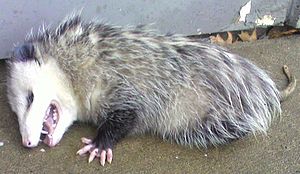
Pungrotter / Levevis
En nordamerikansk pungrotte der spiller død.
Pungrotter er en familie af pungdyr. De er den artsrigeste familie af pungdyr med mere end 110 arter fordelt på 18 slægter. Pungrotter er i nutiden udelukkende udbredt i Amerika, men fandtes i tertiærtiden også i Europa. Familien er den eneste med nulevende arter i ordenen Didelphimorphia.